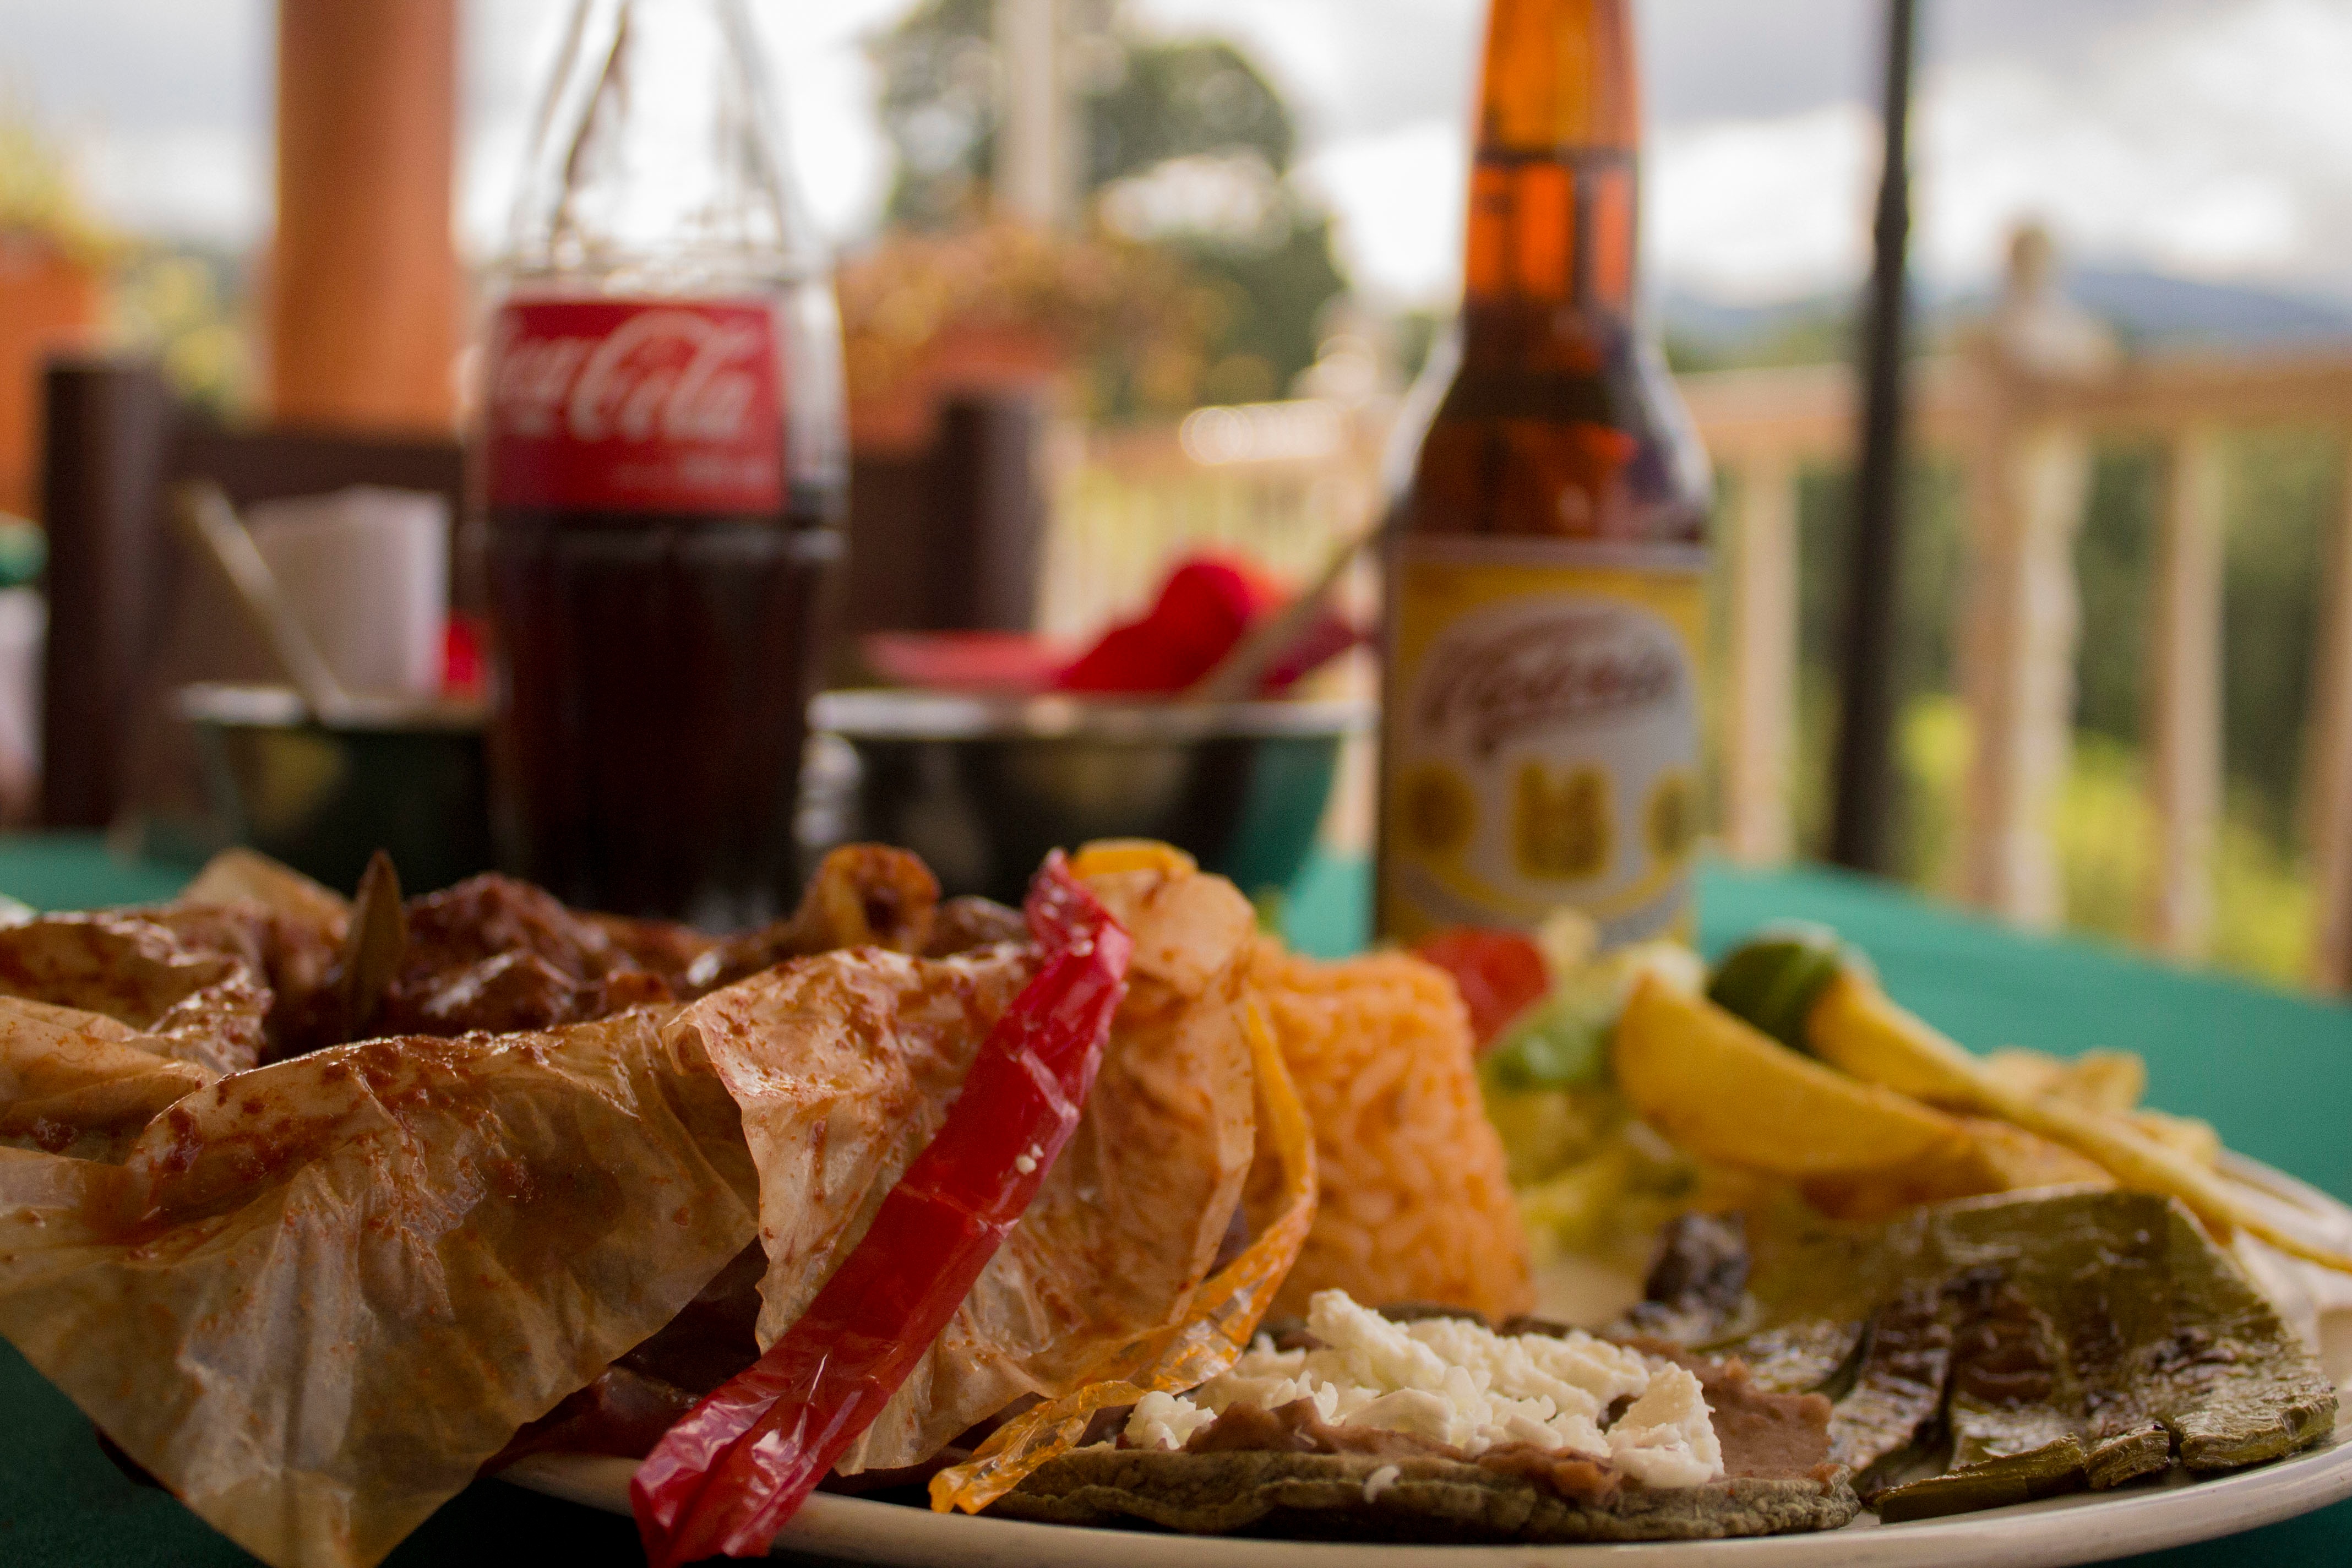
restaurant, dish, meal, food, lunch, cuisine, sense